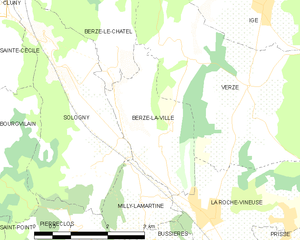
Carte des communes françaises